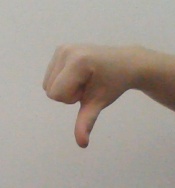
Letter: waw